Tony Gemignani

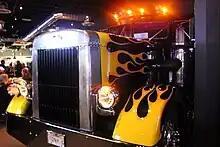
Pizza Rock's iconic Semi-Truck, outfitted with a DJ Booth.

In 2011, Gemignani, Hewitt and Karpaty opened Pizza Rock in Sacramento California, with a focus on rock 'n' roll and great pizza. Pizza Rock offered many of the same items as Tony's Pizza Napoletana but featured events such as Acoustic Brunch and live DJs performing from a custom Peterbilt truck. Pizza Rock permanently closed in Sacramento, California on July 29, 2020 as a result of declining sales due to the Covid-19 pandemic. Pizza Rock is still open in Las Vegas and Henderson, Nevada. Pizza Rock has received accolades in a number of publications, including the "Sacramento" and "The Chew".